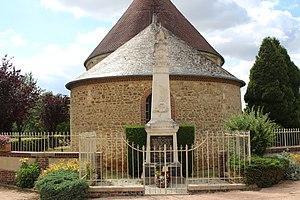
Champeaux-sur-Sarthe, Orne
Champeaux-sur-Sarthe est une commune française, située dans le département de l'Orne en région Normandie, peuplée de 167 habitants.